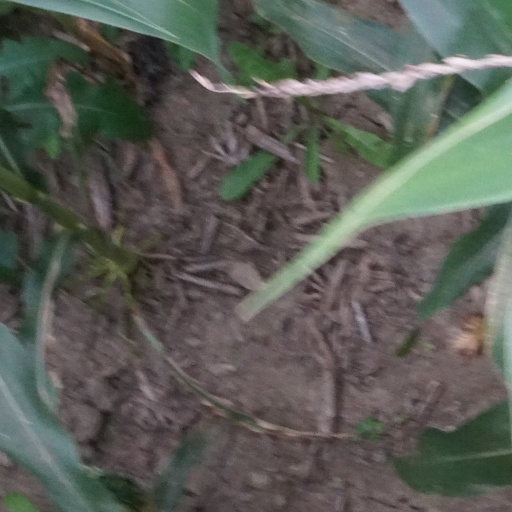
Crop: maize; corn